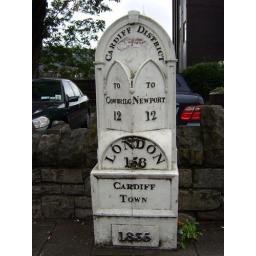
I am a tourist!A road sign on the side of the main street near the Castle in Cardiff.